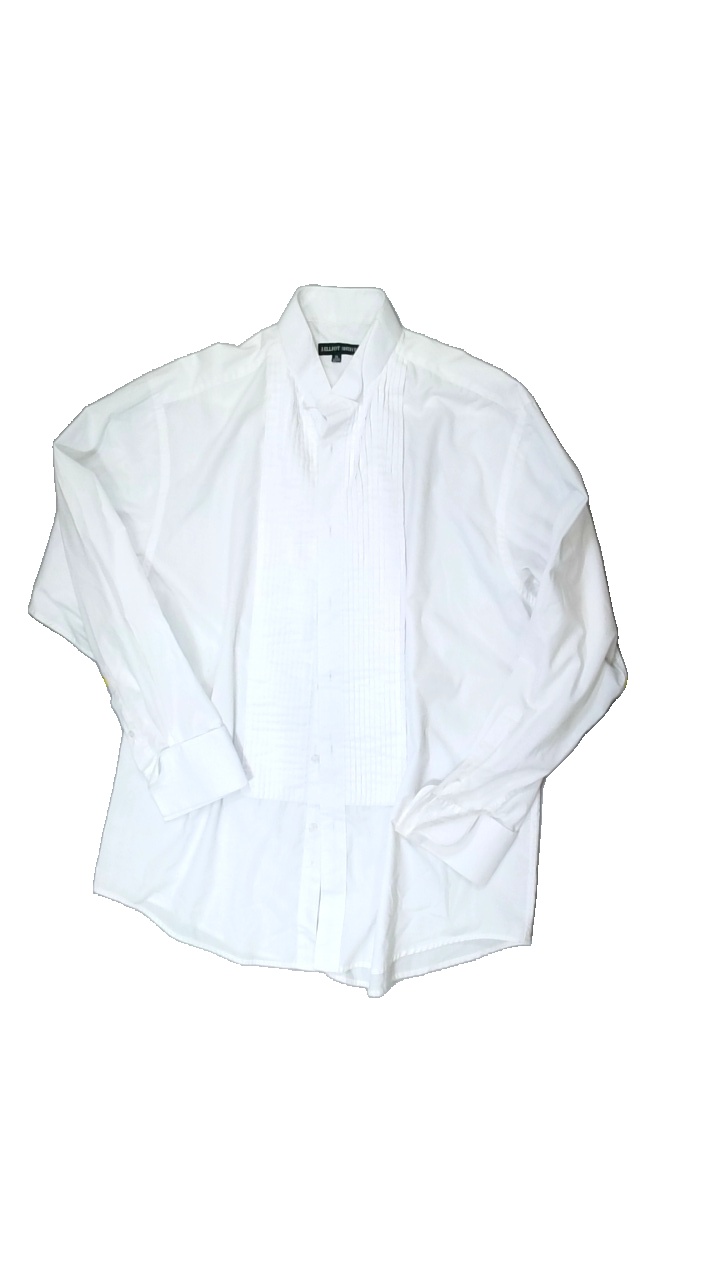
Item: Shirt (Men)
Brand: J.elliot Shirt
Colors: White
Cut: Regular
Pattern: Other
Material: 63% polyester, 37% cotton
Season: All
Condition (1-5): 1
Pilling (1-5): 5
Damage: Pulled threads, sweat stains
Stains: Minor
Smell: Minor
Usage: Export
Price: <50